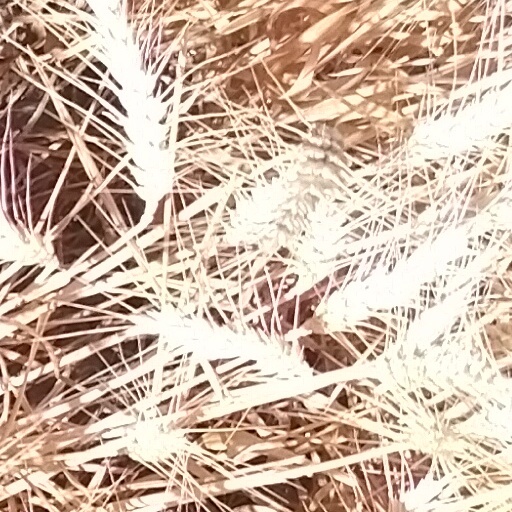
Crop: wheat